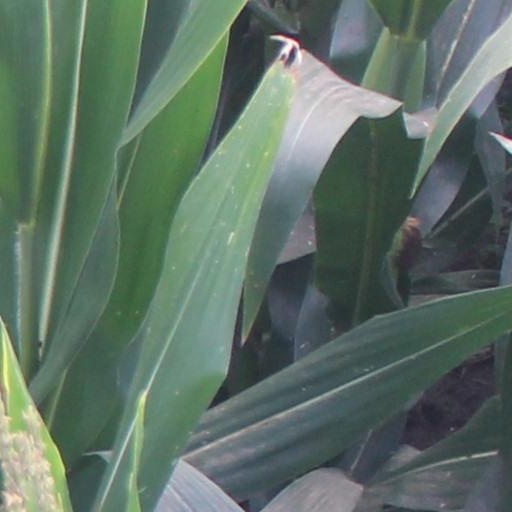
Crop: maize; corn